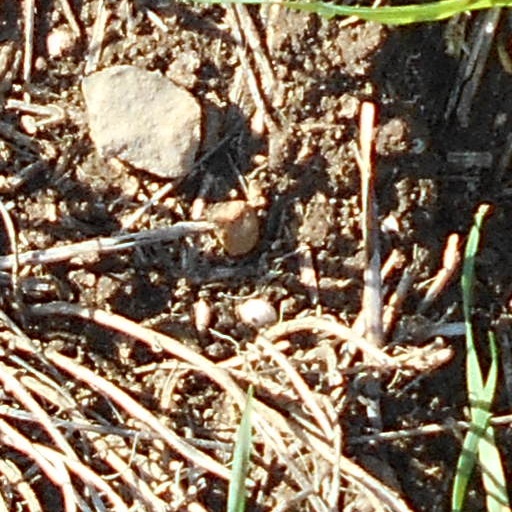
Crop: wheat